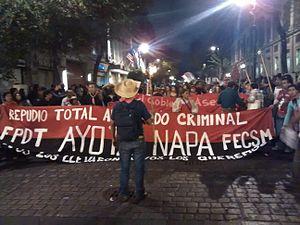
Les enlèvements d'Iguala désignent la disparition de 43 étudiants issus de l'école normale rurale de Ayotzinapa, le 26 septembre 2014, dans la ville d'Iguala, dans l'État de Guerrero, au Mexique. Selon les rapports officiels, ils voyageaient à Iguala pour réquisitionner 2 autres bus, leur but étant de les utiliser pour aller a México le 2 octobre pour une manifestation en commémoration du massacre de Tlatelolco. Pendant le voyage, la police locale les intercepte et une confrontation suit. Les détails de ce qui s'est passé restent flous mais l'enquête officielle conclut qu'une fois que les élèves se retrouvent en garde à vue, ils sont remis aux Guerreros Unidos, un cartel local, puis tués. Le bilan est de 27 blessés, 6 morts et 43 disparus.